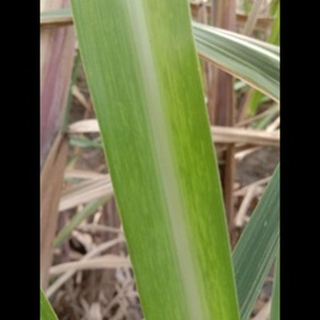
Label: sugarcane_mosaic